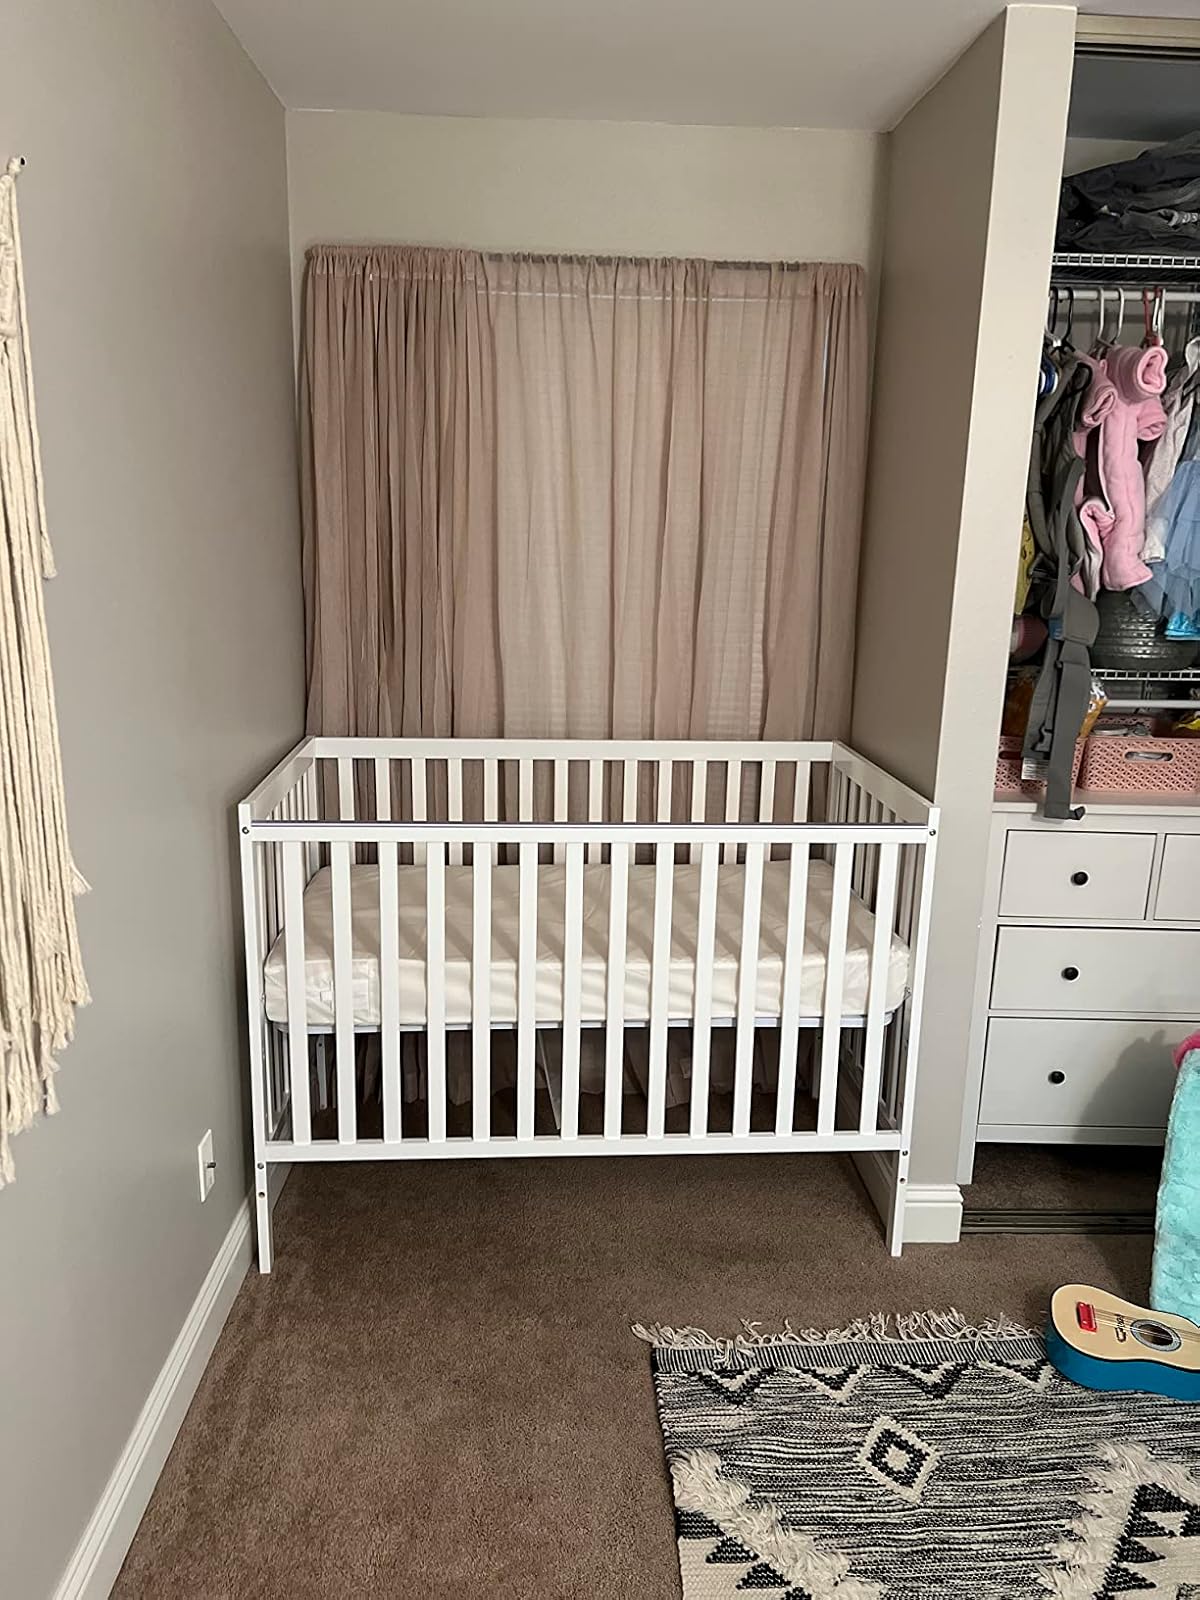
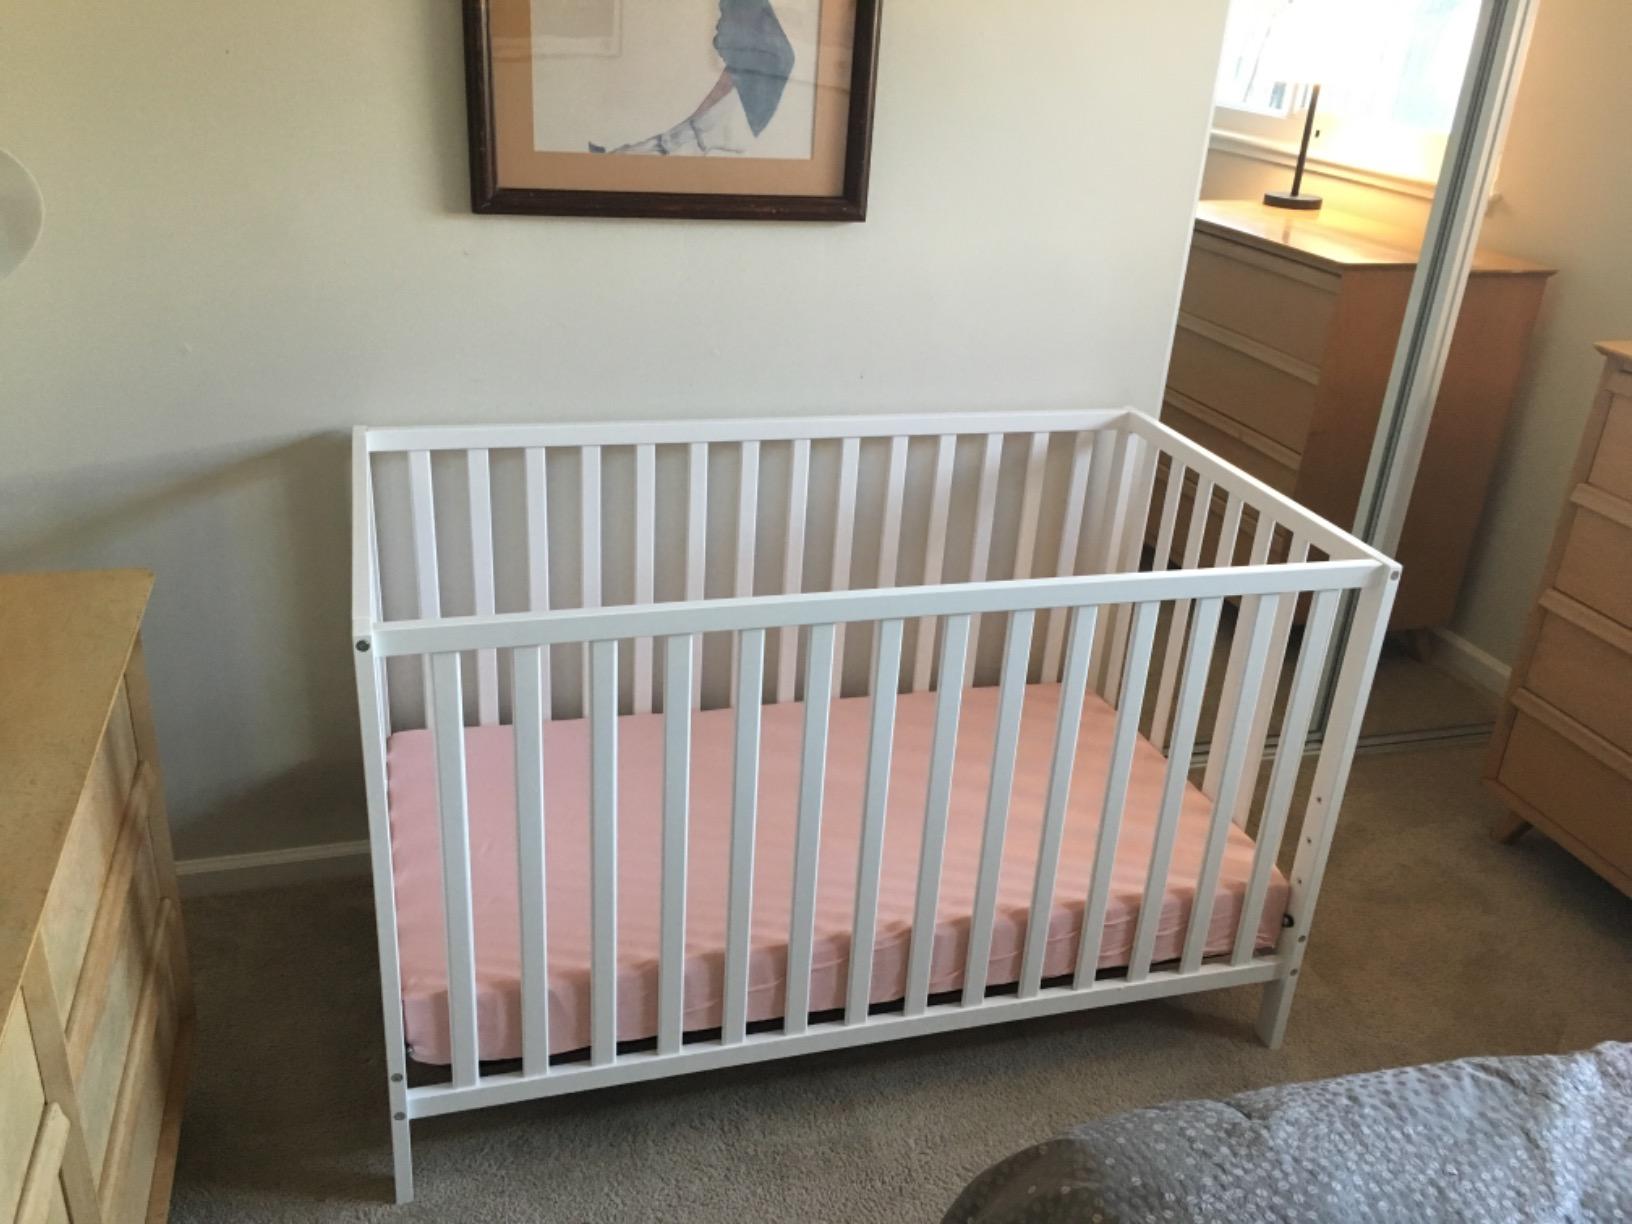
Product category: products_crib
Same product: no